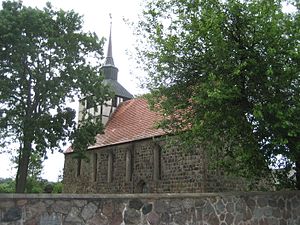
Grambow (Vorpommern)
Grambow Kirke set fra sydøst
Grambow er en by og kommune i det nordøstlige Tyskland, beliggende i Amt Löcknitz-Penkun i den sydøstlige del af Landkreis Vorpommern-Greifswald. Landkreis Vorpommern-Greifswald ligger i delstaten Mecklenburg-Vorpommern.